Northern Virginia campaign

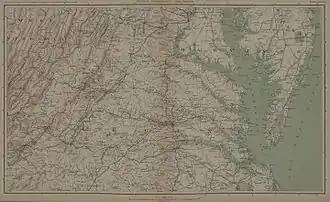
Virginia (1862)

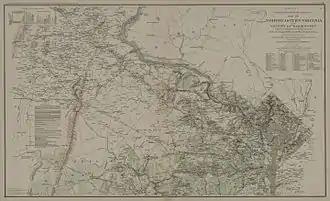
Northeastern Virginia (1862)

The Northern Virginia Campaign, also known as the Second Bull Run Campaign or Second Manassas Campaign, was a series of battles fought in Virginia during August and September 1862 in the Eastern Theater of the American Civil War. Confederate General Robert E. Lee followed up his successes of the Seven Days Battles in the Peninsula campaign by moving north toward Washington, D.C., and defeating Maj. Gen. John Pope and his Army of Virginia.